Second Federal Republic of Mexico

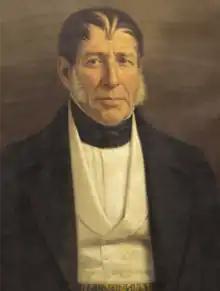
President José Joaquín de Herrera

The Herrera Administration faced enormous financial challenges and while the rest of the Herrera ministry was stable, many financial ministers resigned. However, the economy seemed to be overall improving. Abundant harvests were reported, and the mines began to increase their yields. Construction on a railway and telegraph line was begun, and the first industrial exhibition in Mexico opened on November 1, 1849, in Mexico City.